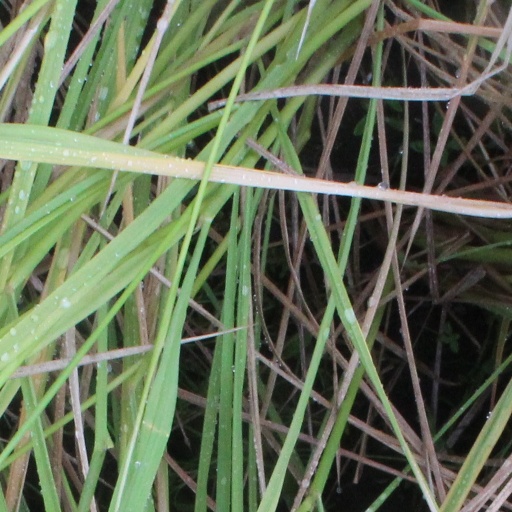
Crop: rice